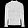
Label: Pullover